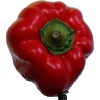
Label: Pepper Red 1